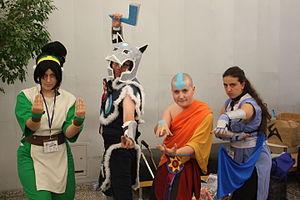
Aang est un personnage de fiction et le héros de la série télévisée Avatar, le dernier maître de l'air de Nickelodeon, créée par Michael Dante DiMartino et Bryan Konietzko.